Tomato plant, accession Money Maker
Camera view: vertical (180 deg); turntable rotation: 60 degrees
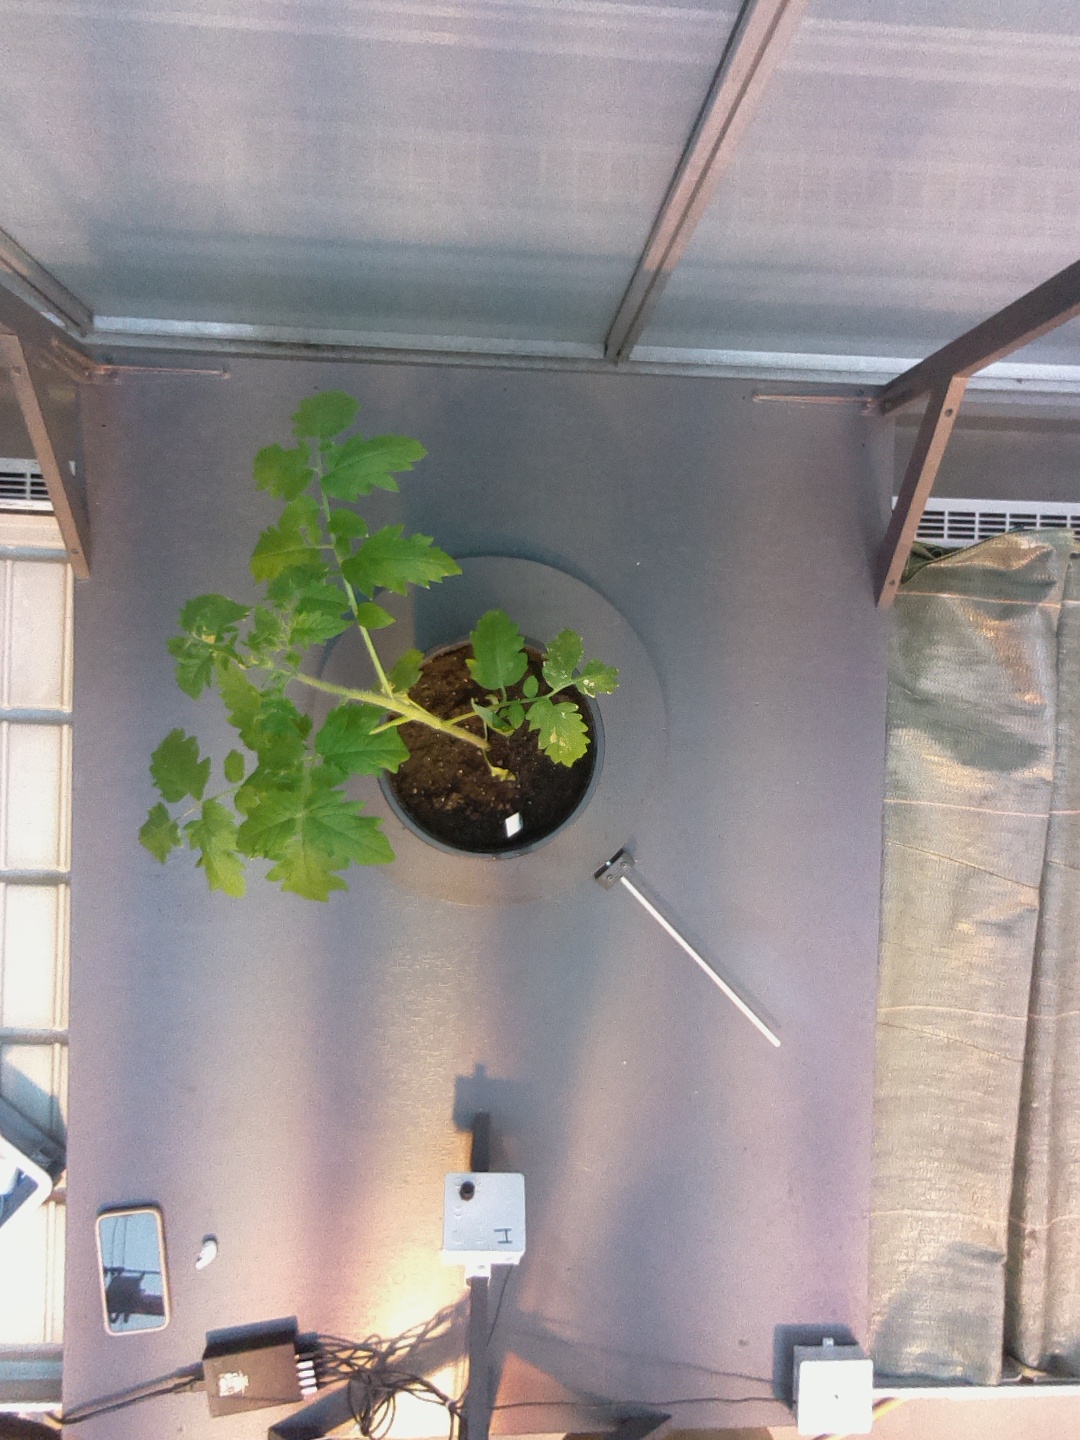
BBCH growth stage 14: 8 of true leaves visible